Avenida Río San Joaquín

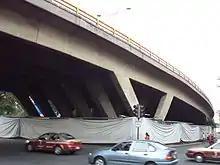
Overpass of the Avenida Río San Joaquín

Avenida Río San Joaquín is an elevated freeway in Mexico City extending from the Anillo Periférico beltway just outside Mexico City in Naucalpan, State of Mexico, in the west, to Avenida General Mariano Escobedo, in the east, at the juncture of the Polanco, Nuevo Polanco (Colonia Granada), and Anzures areas, continuing eastwards as Avenida Ejercito Nacional towards the Circuito Interior.